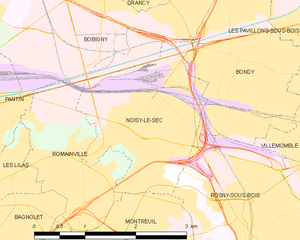
Carte des communes françaises Noisy-le-Sec